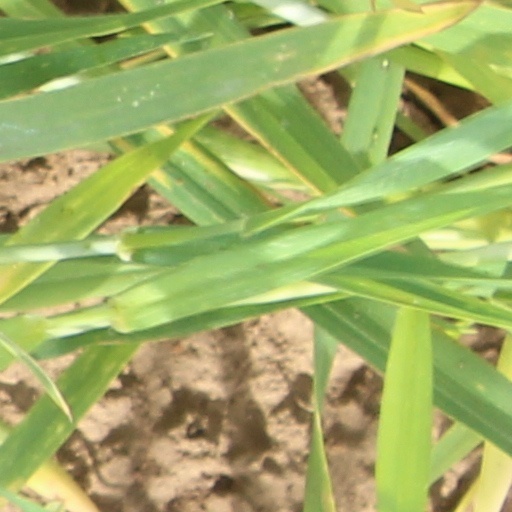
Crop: wheat